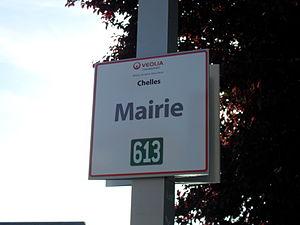
Le réseau de bus TRA est géré par Transports Rapides Automobiles, société détenue par le groupe Transdev. Il constitue le réseau du groupe Transdev chargé de la desserte du département français de la Seine-Saint-Denis.